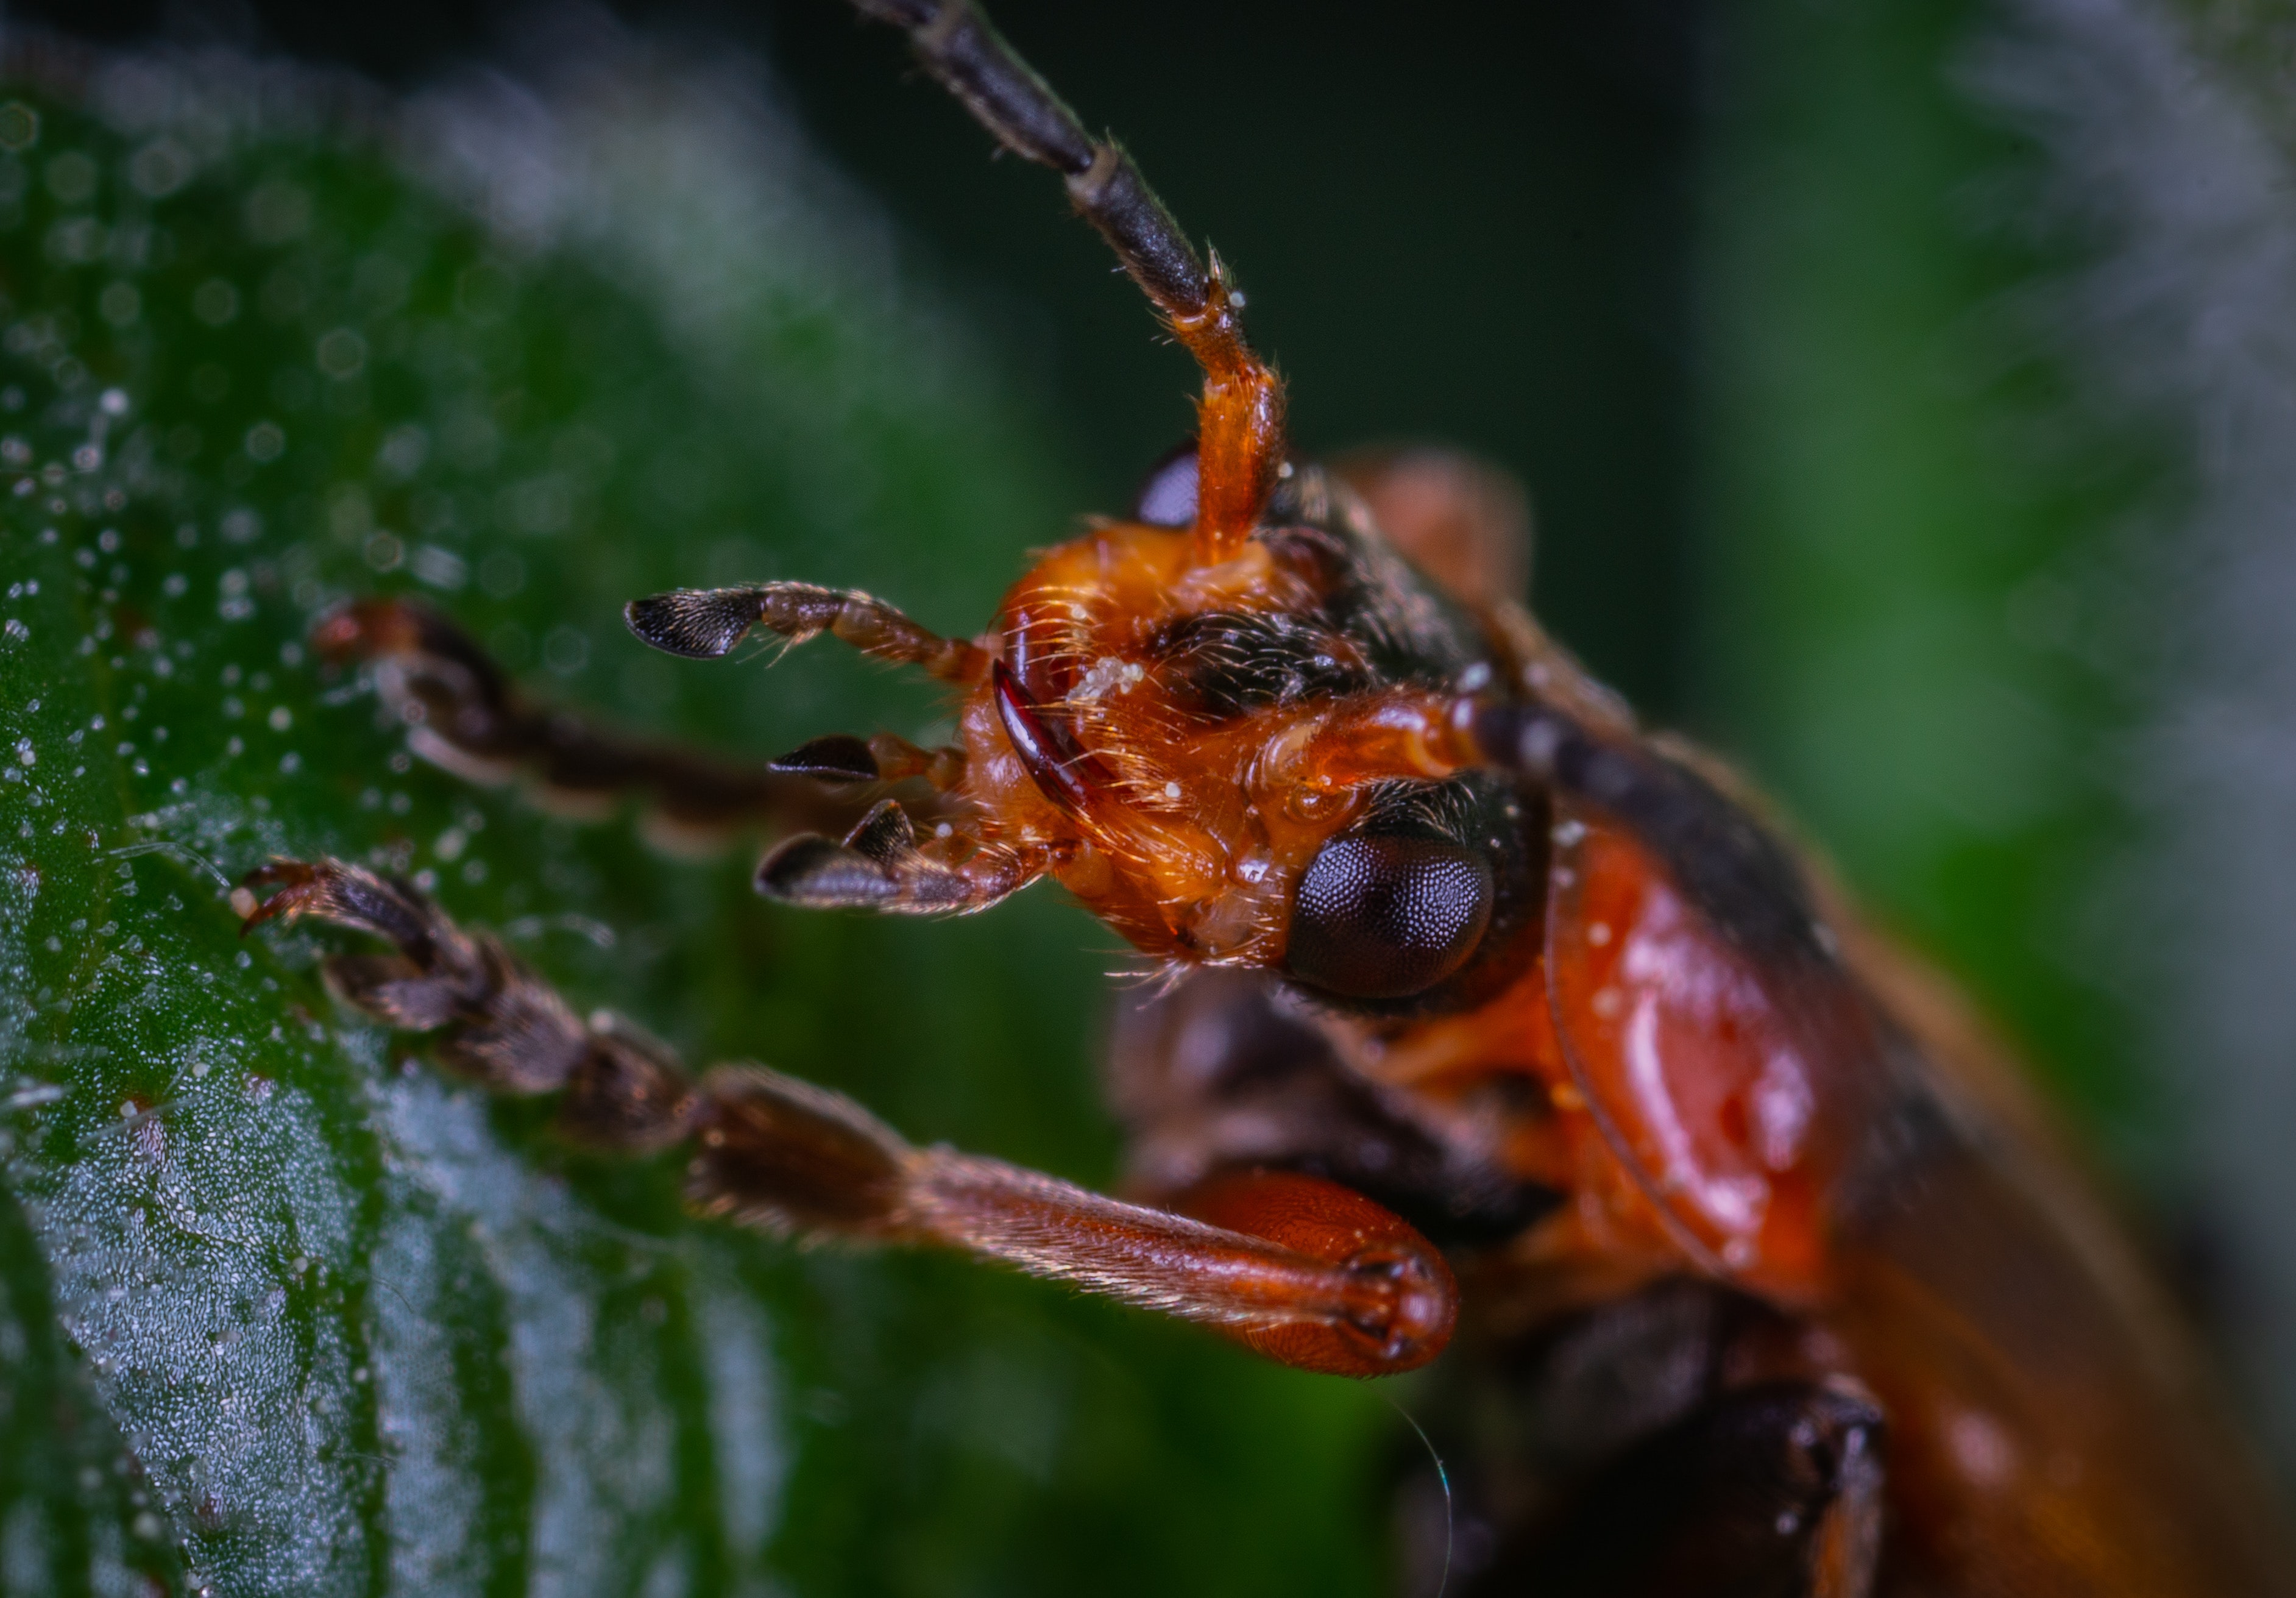
insect, pest, invertebrate, macro photography, organism, close up, bug, photography, arthropod, beetle, membrane winged insect, plant, parasite, plant stem